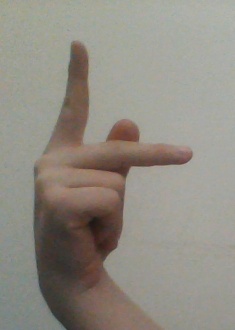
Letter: dha